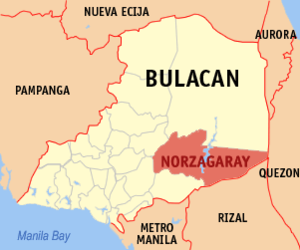
Norzagaray est une municipalité des Philippines située dans la province de Bulacan, sur l'île de Luçon.